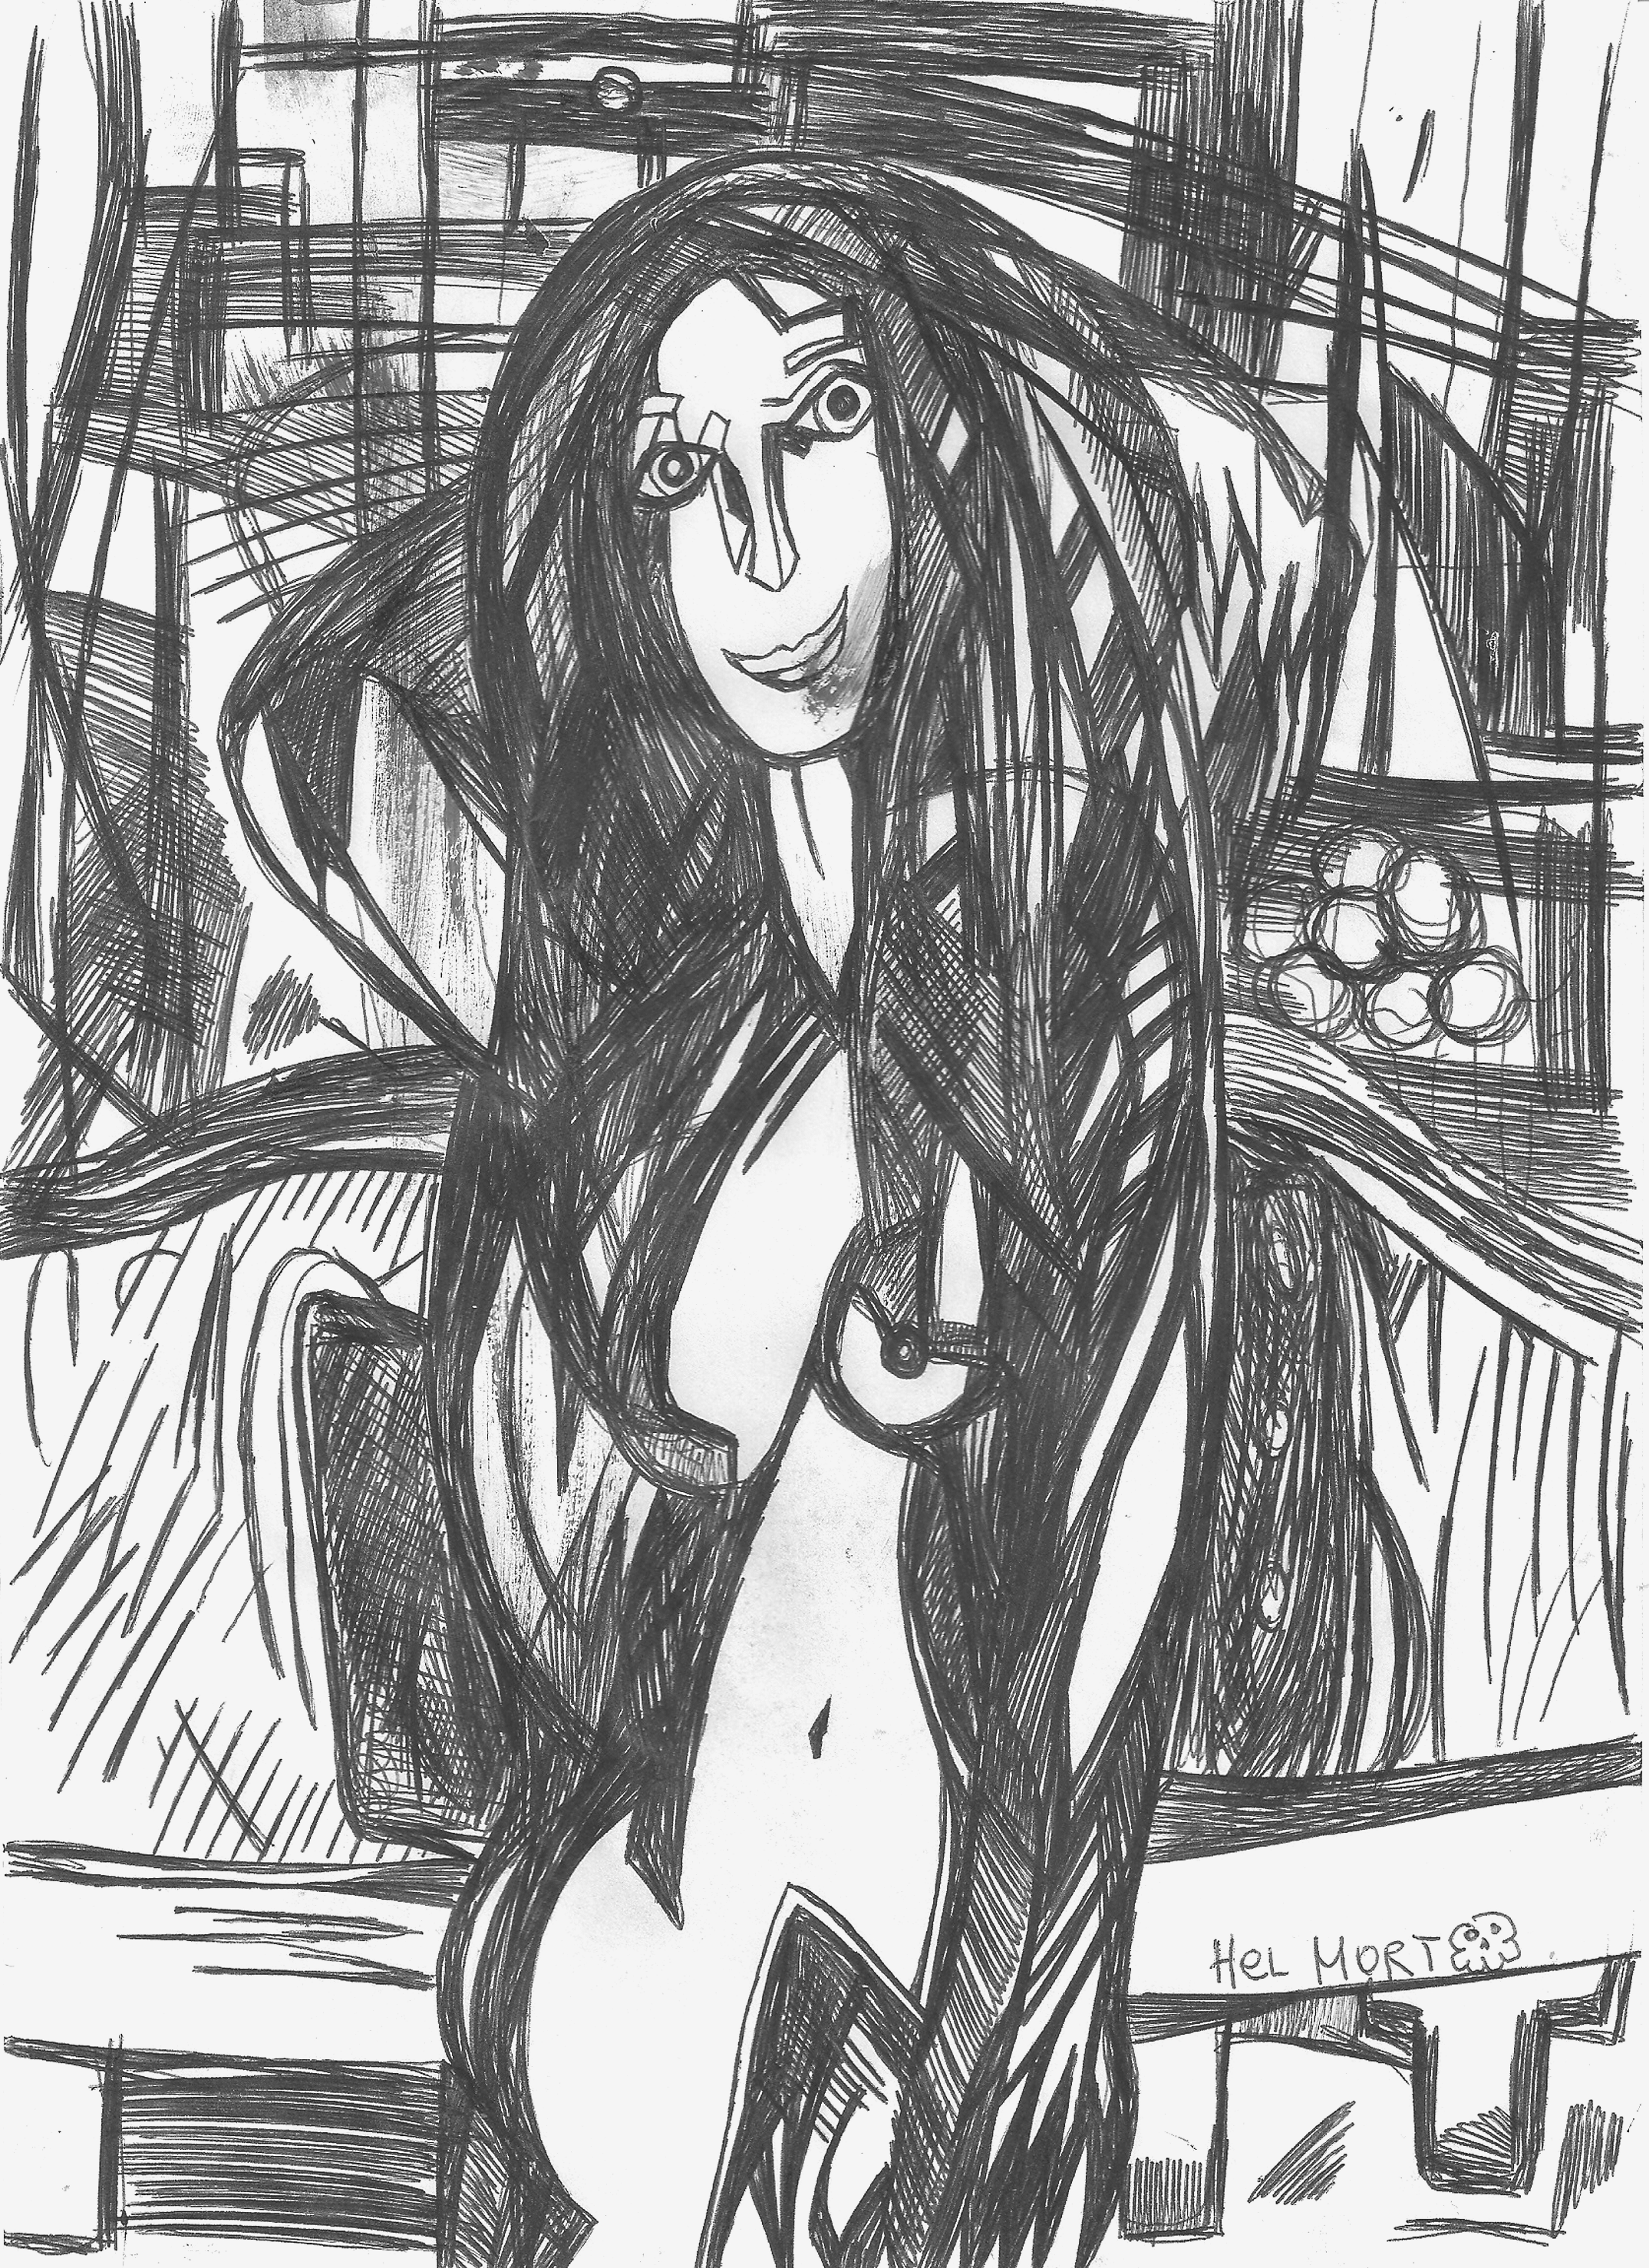
painting, art, artist, artwork, drawing, contemporary art, photography, illustration, paint, love, design, sketch, fine art, abstract art, creative, abstract, acrylic painting, nature, watercolor, art gallery, oil painting, gallery, modern art, abstract painting, digital art, contemporary painting, art collector, style, girl, woman, fashion, mort, hairstyle, long hair, line art, chest, monochrome, doodle